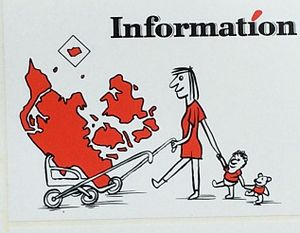
Dagbladet Information / Journalistik
Mor Danmark tegnet af Peter Lautrop, tegner ved Information fra 1968-98
Klistermærke fra et ark med ti Danmarks motiver
Dagbladet Information er en af de aviser, som i 1945 opstod i forlængelse af modstandsbevægelsens illegale presse. Avisen blev grundlagt af modstandsmanden journalist Børge Outze 5. maj 1945 i den nazistiske avis Fædrelandets tidligere lokaler og trykkeri i Store Kongensgade, hvor Information stadig holder til.